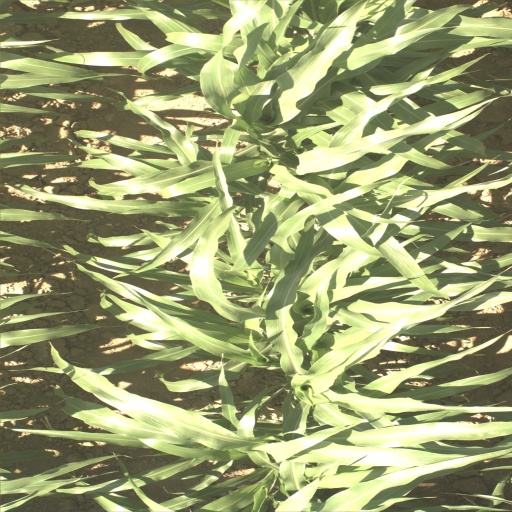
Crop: sorghum